Padang

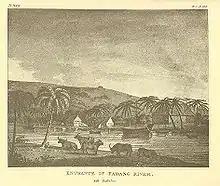
Padang circa 1795

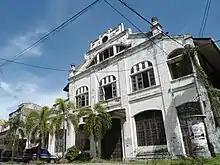
"Padangsche Spaarbank" building in Padang old city

Padang has been a trade centre since the 16th century, having been controlled by the Pagaruyung Kingdom and the Aceh Sultanate. During the 16th and 17th centuries, pepper was cultivated and traded with India, Portugal, the United Kingdom, and the Netherlands. In 1663, the city came under the authority of the Dutch and a trading post was built in 1680. The city came under the British Empire twice, firstly from 1781 to 1784 during the Fourth Anglo-Dutch War and again from 1795 to 1819 during the Napoleonic Wars. In 1819 the city was transferred back to the Netherlands. Up to circa 1780 the most important trade product was gold originating from gold mines in the region. When the mines were exhausted, the focus turned to other products such as coffee, salts, and textiles.